Saint-Sauveur, Quebec City

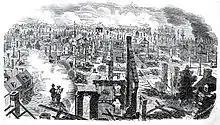
The neighbourhood was razed in 1866 by the Great Fire of Quebec.

Near the beginning of the 19th century, the success of the shipyards, timber trade and port activity led to the rapid development of Saint-Sauveur. The high demand for labour led to the construction of a large number of houses. Since 1840, Saint-Sauveur had become home to a large number of poor workers, because the building regulations in this area allowed for the construction of houses that were not fireproof. From 1845, Saint-Sauveur was considered a suburb of Quebec City. The fire that destroyed Saint-Roch in 1845 caused the population to migrate to Boisseauville.